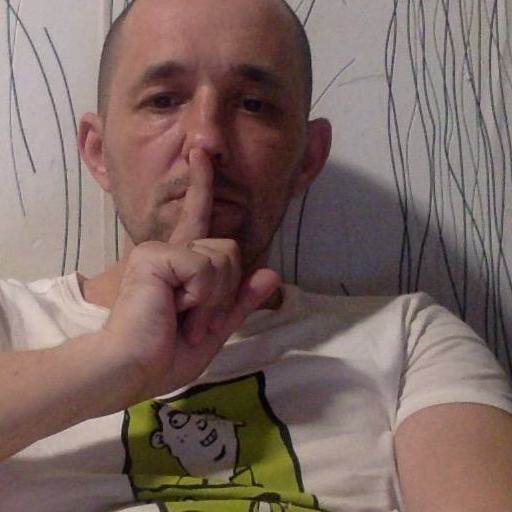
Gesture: mute